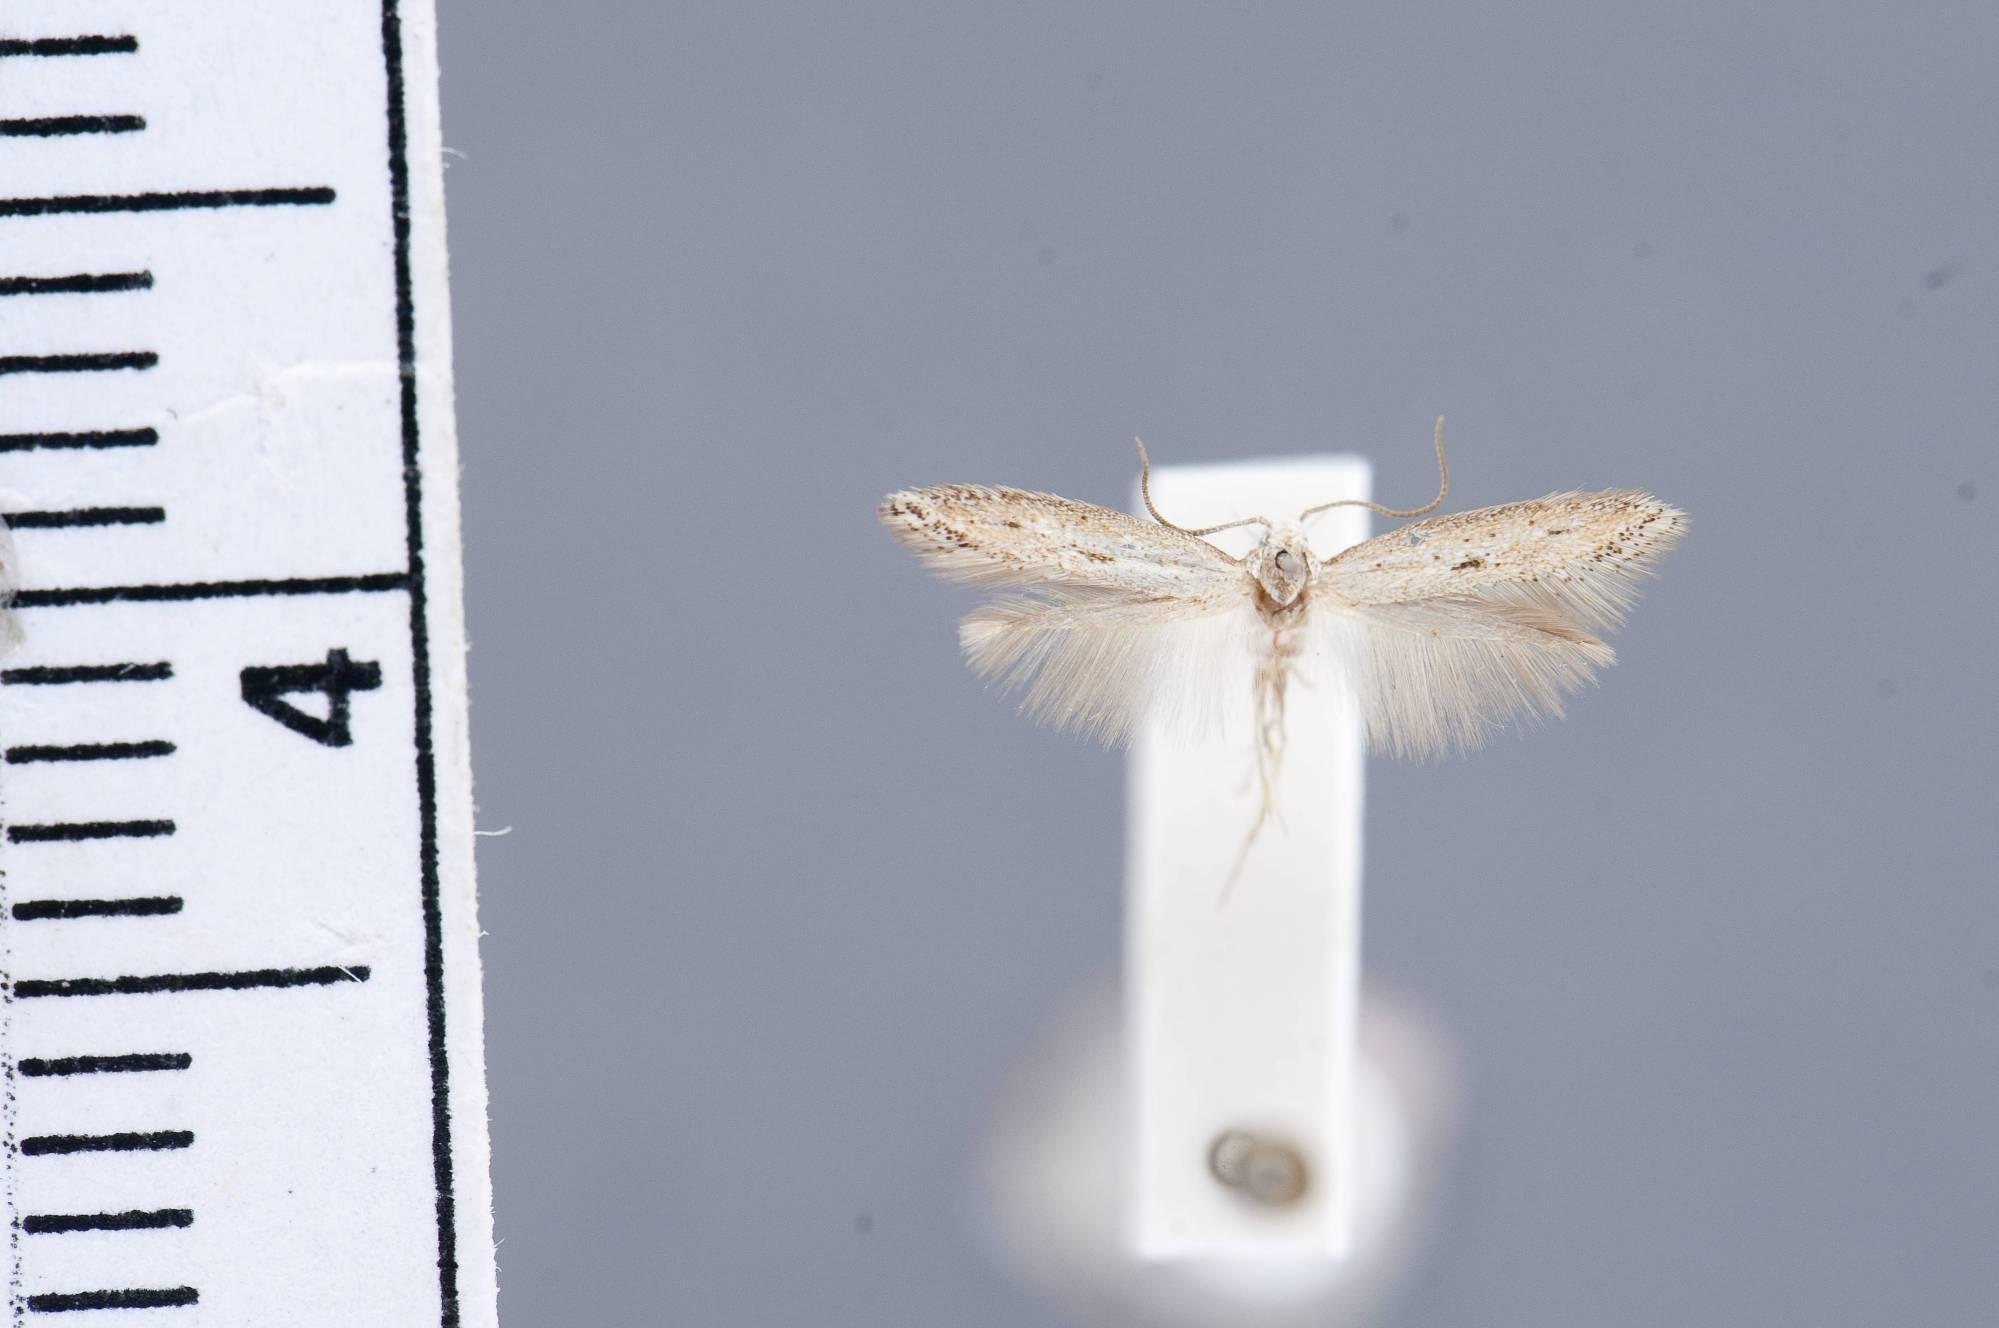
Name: Elachista lenape
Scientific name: Elachista lenape Kaila, 1996
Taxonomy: Animalia, Arthropoda, Insecta, Lepidoptera, Glossata, Elachistidae, Elachistinae
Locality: Lakehurst, Ocean, New Jersey, United States
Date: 4 May 1962